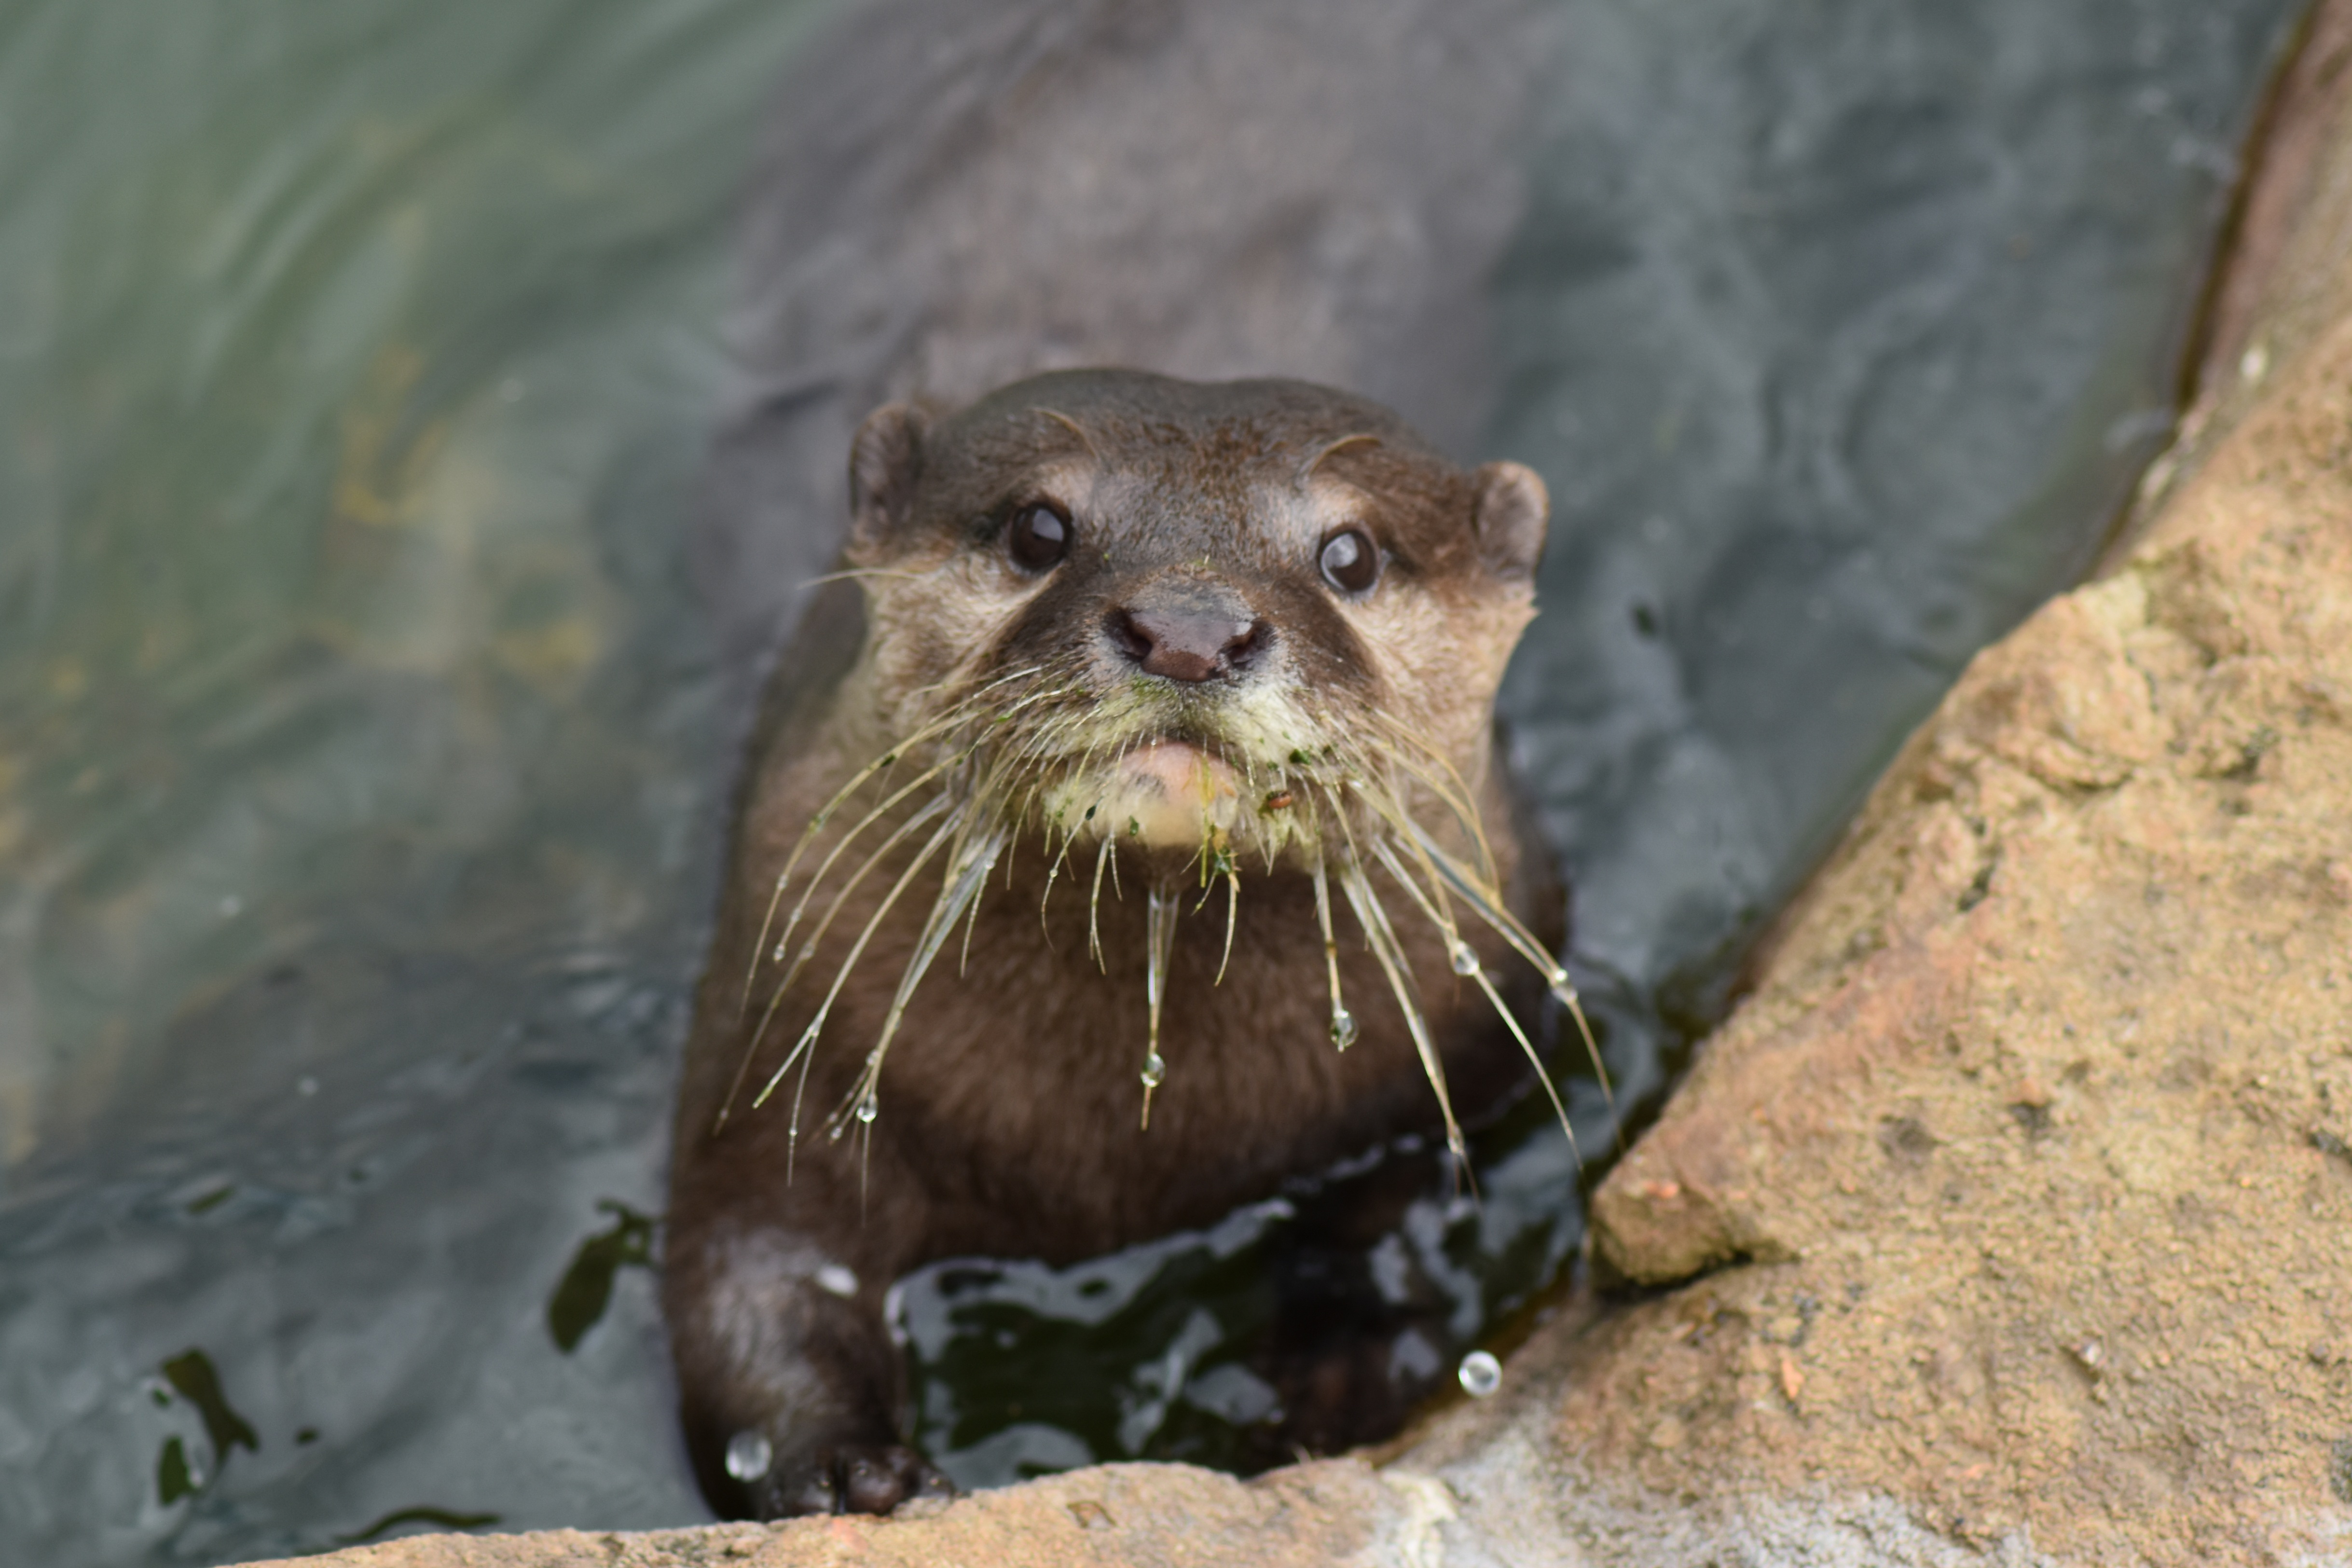
water, wet, animal, river, wildlife, zoo, mammal, fauna, whiskers, vertebrate, otter, mink, harbor seal, sea otter, marine mammal, mustelidae